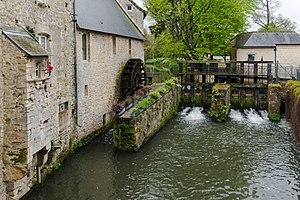
Moulin à eau sur l'Aure, Bayeux, Calvados.